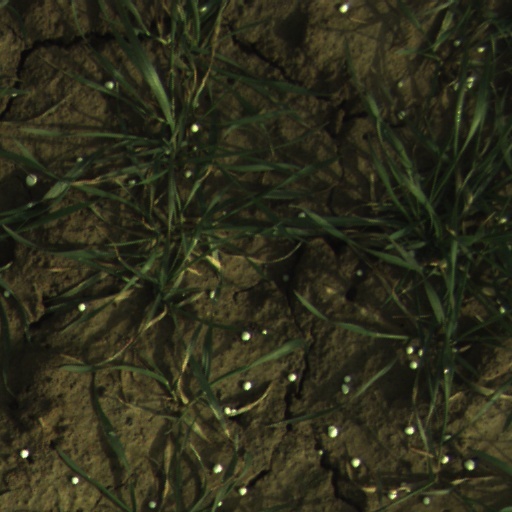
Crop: wheat